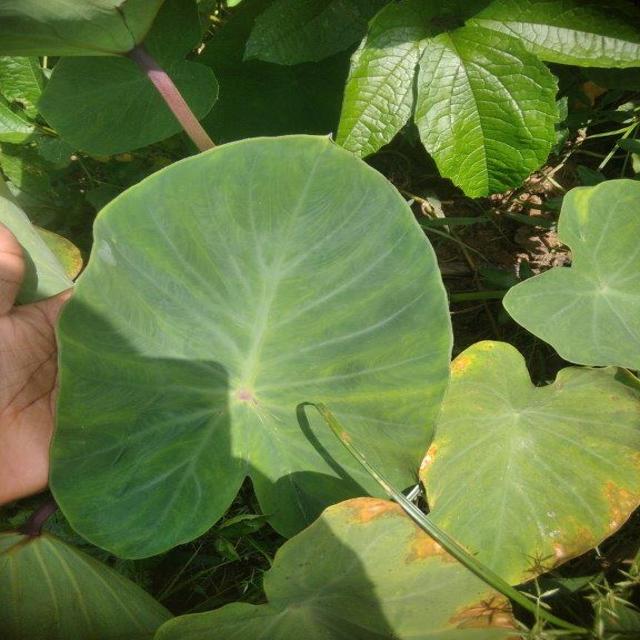
Label: Early_Blight